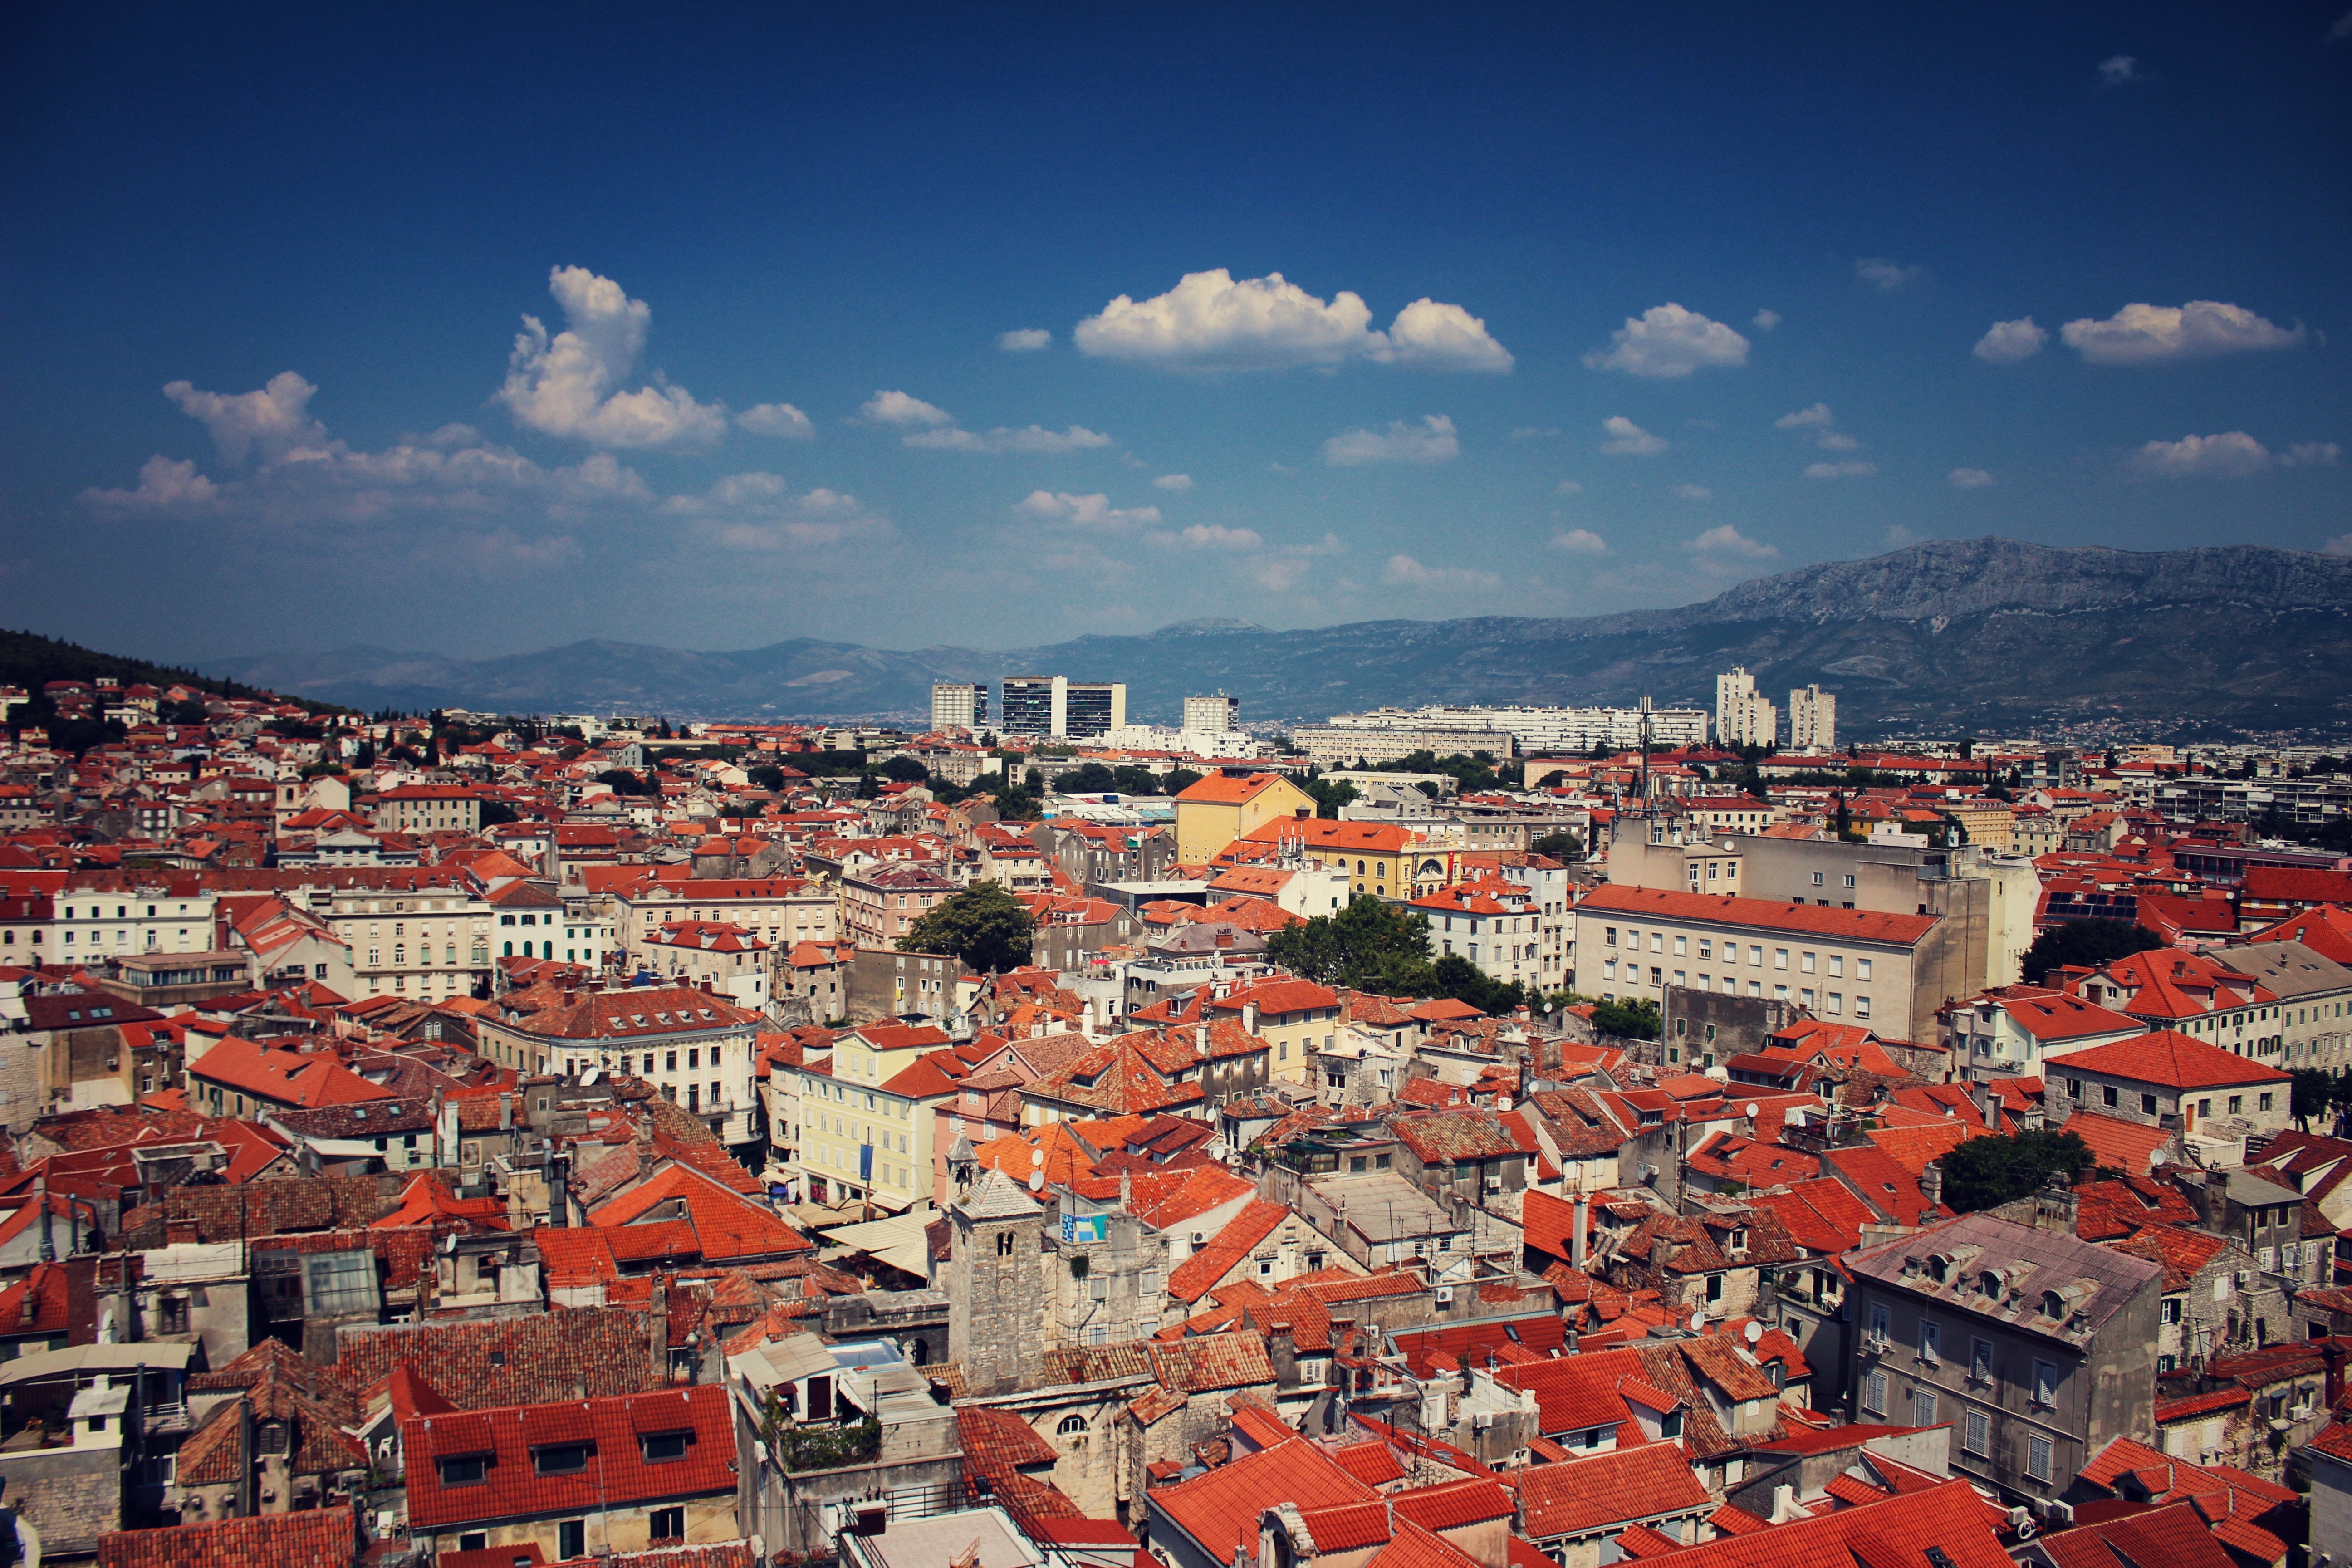
horizon, architecture, sky, skyline, photography, town, old, city, cityscape, panorama, downtown, dusk, suburb, europe, evening, scenic, colorful, croatia, rooftops, split, neighbourhood, aerial photography, urban area, residential area, geographical feature, human settlement